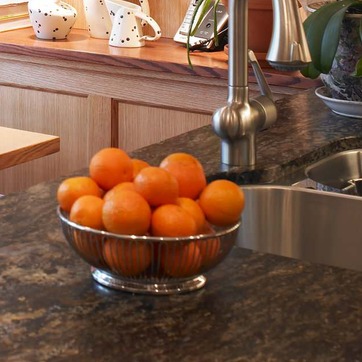
Material: food